Sula Sgeir

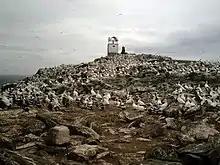
Lighthouse and Cairn on Sulasgeir

Sula Sgeir is a small, uninhabited Scottish islet in the North Atlantic, west of Rona. One of the most remote islands of the British Isles, it lies approximately north of Lewis and is best known for its population of gannets. It has a narrow elongated shape running north-northeast to south-southwest, and is approximately long by typically wide (apart from a central headland projecting a further on the easterly side).